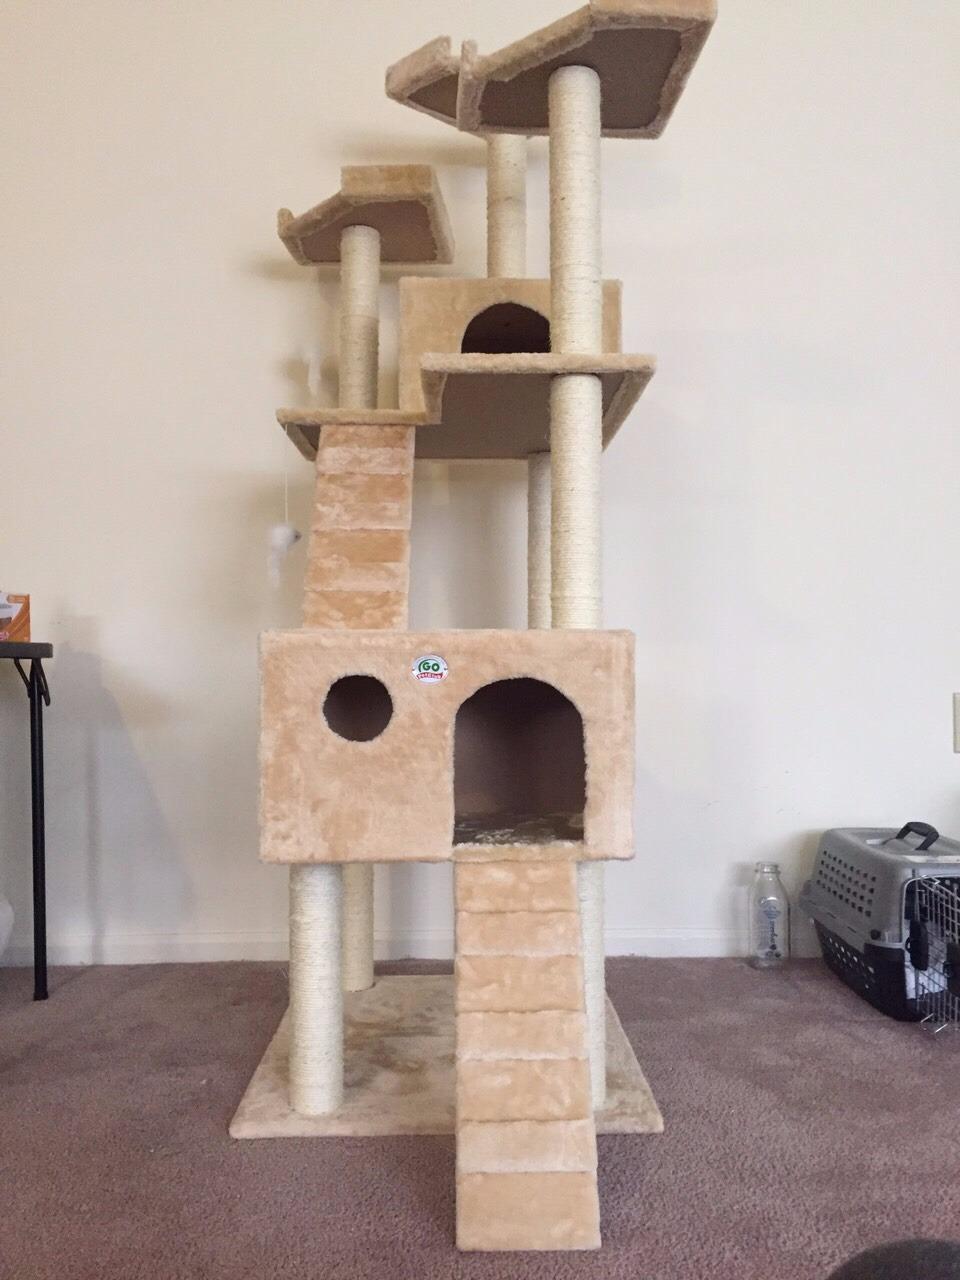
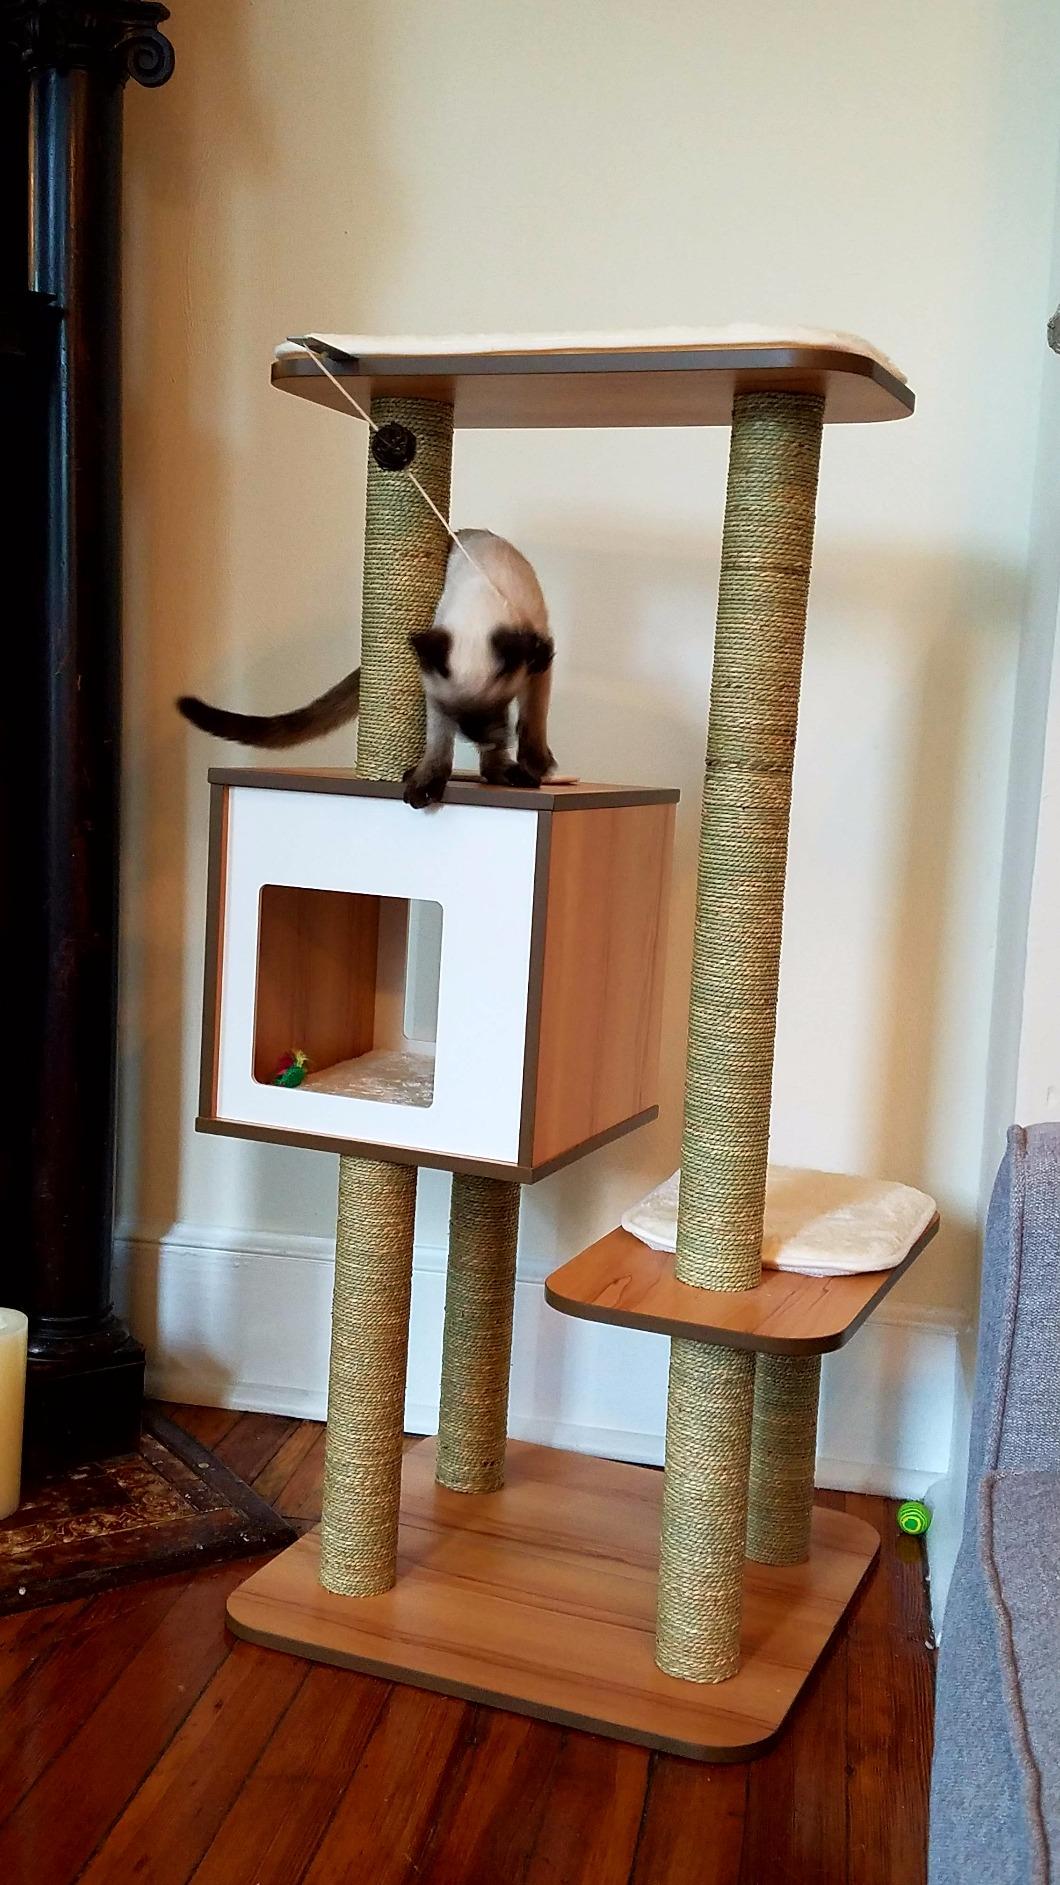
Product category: items_cat tree
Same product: no